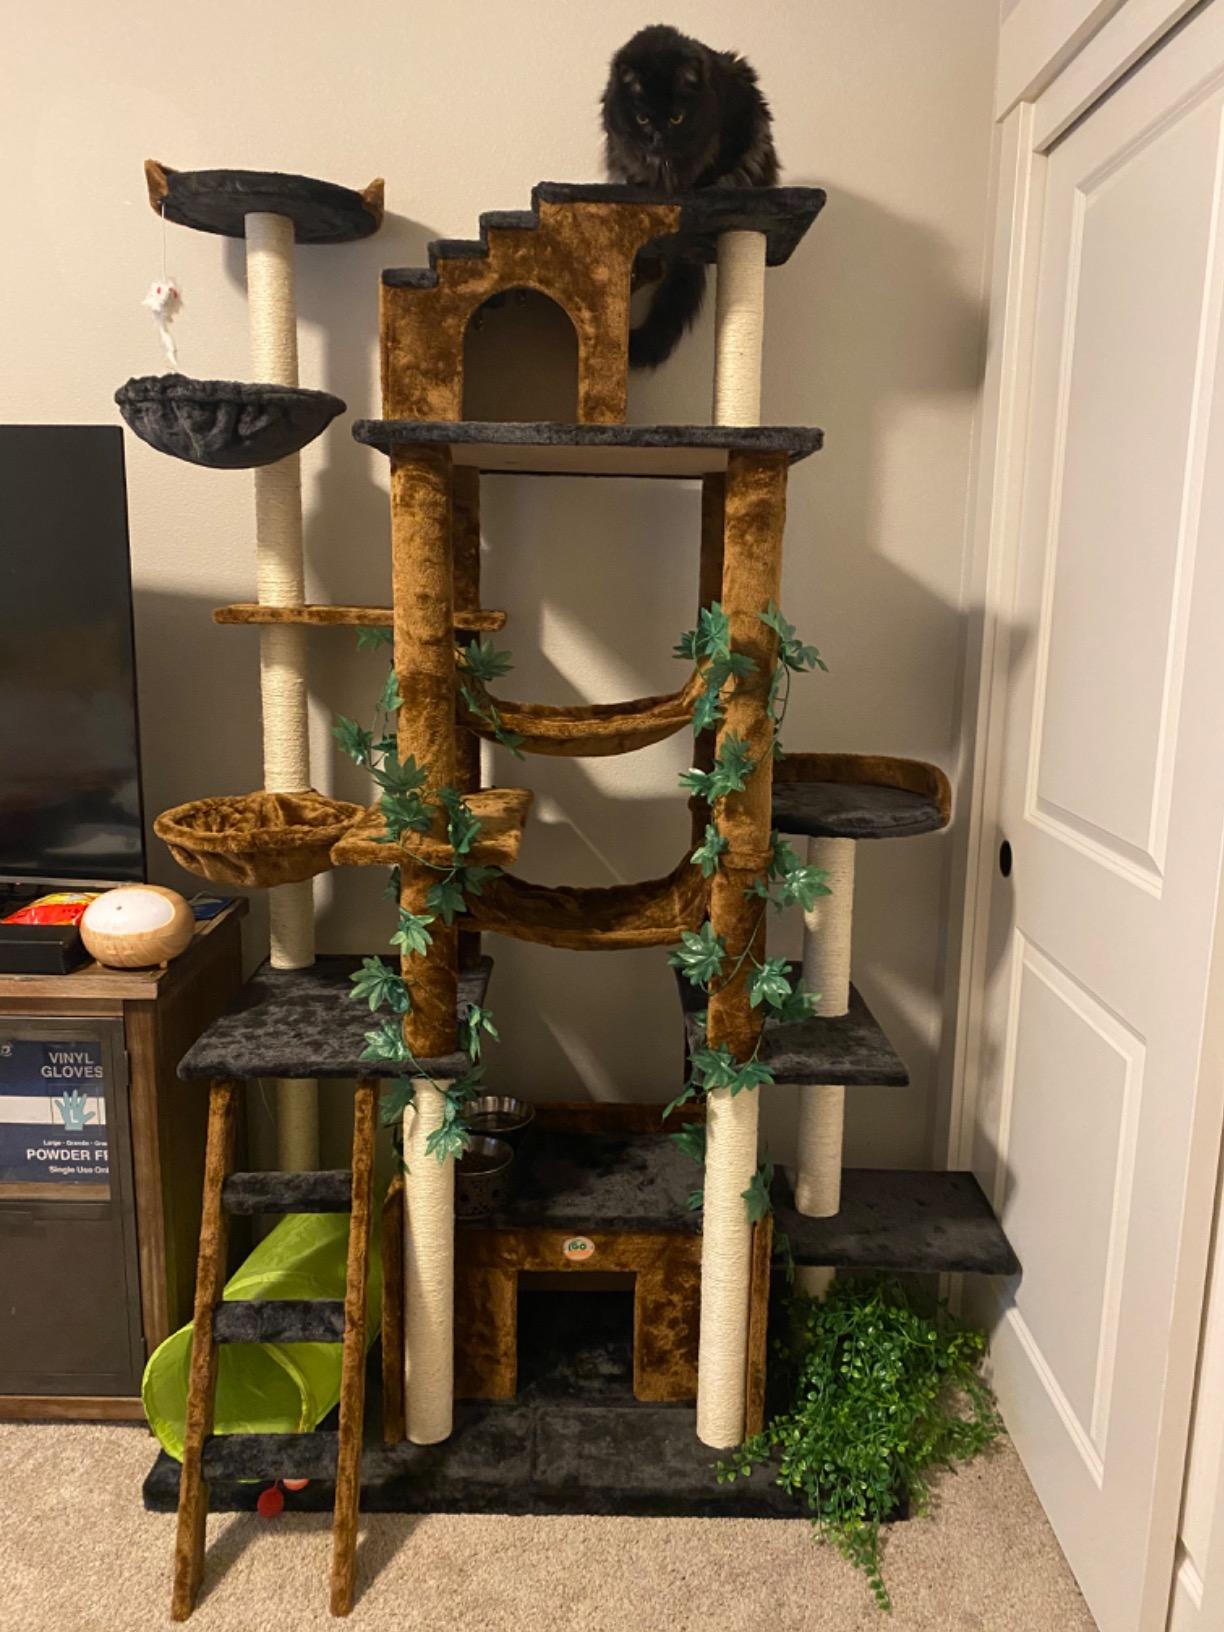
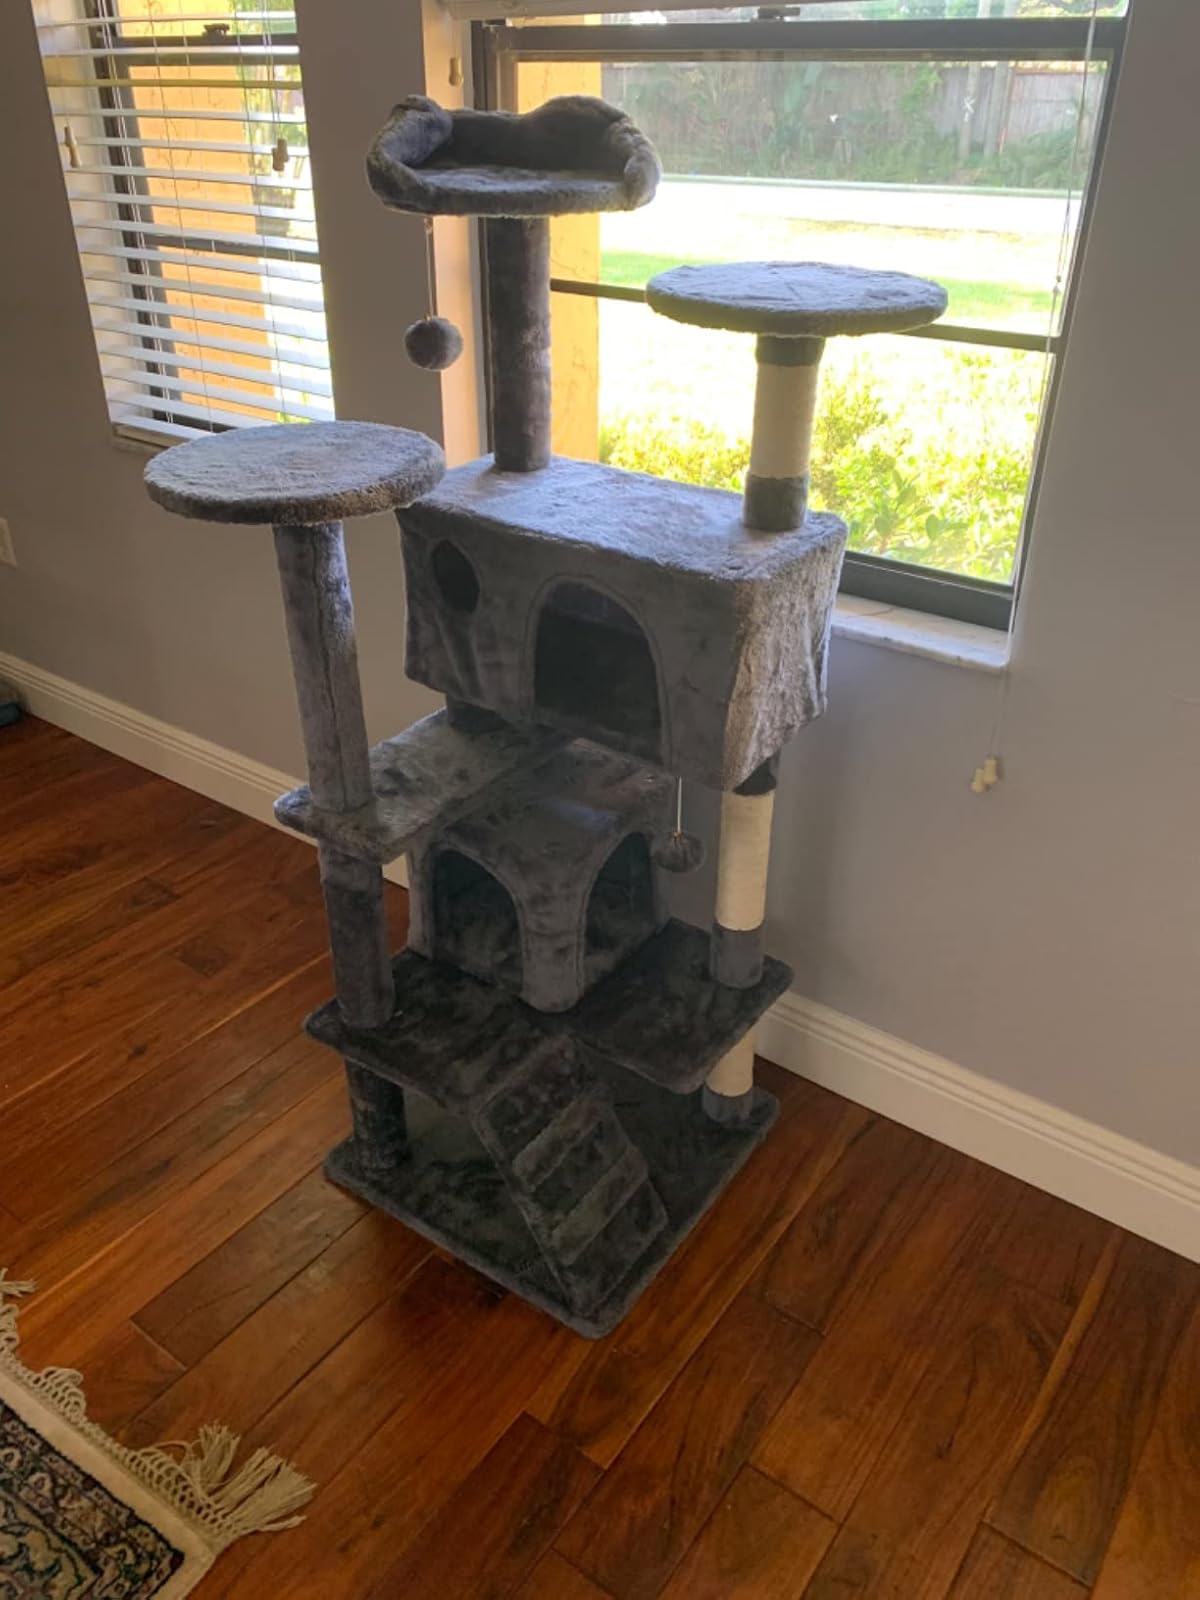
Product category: items_cat tree
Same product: no